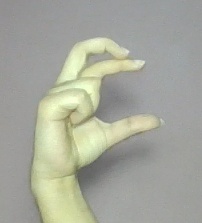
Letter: thal